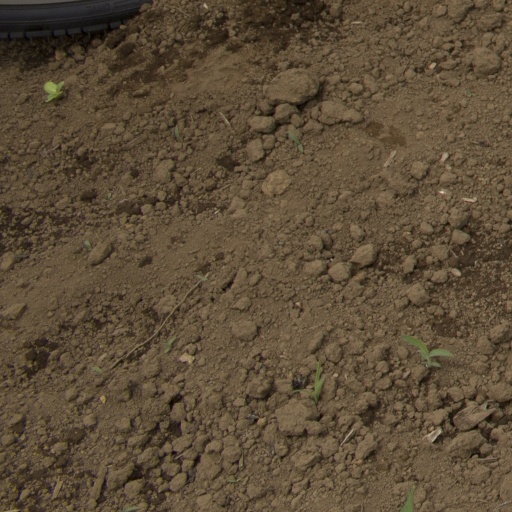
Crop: Jerusalem artichoke